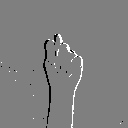
ASL letter: t